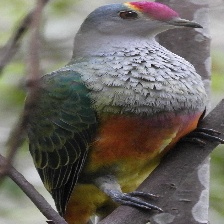
Species: SCARLET CROWNED FRUIT DOVE
Scientific name: PTILINOPUS INSULARIS